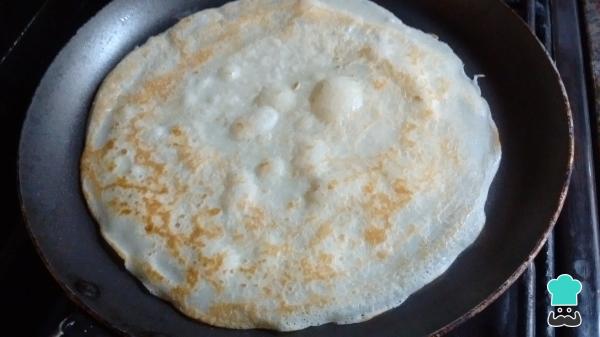
Pasados los 20 minutos de reposo de la mezcla para panqueques, cocínalos en una sartén teflonada con un poco de aceite desparramado. Puedes hacerlo con un pincel de cocina o una hoja de papel absorbente. Vuelca en ella un cucharón de mezcla y cocínalo a fuego medio hasta que se hagan burbujas y se despegue fácilmente. En ese momento, podrás girarlo y cocinarlo del otro lado hasta que se dore. Resérvalos en un plato.